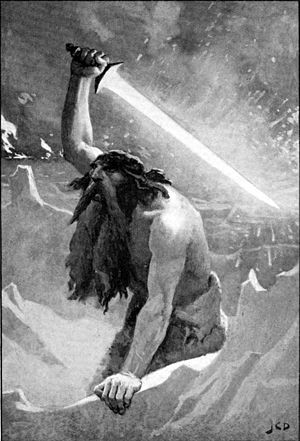
Nordisk kosmologi / Mytologi / Rumlig verdensorden / Jordens indretning
Surt med flammesværdet, John Charles Dollman, 1908.
Nordisk kosmologi er mest konkret beskrevet hos Snorre. Ifølge Yngre Edda, skrevet af Snorre ca. 1220, var verden delt i 9 heimar som er placeret i tre forskellige niveauer. De blev skabt af Odin, Vile og Ve ud af urjætten Ymers krop. Hver af disse verdner var et af de mytologiske væsners æts hjemland; Asgård var fx gudeslægten asernes hjemland.